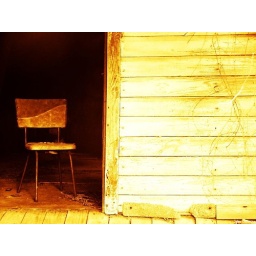
chair in the door